Byfield, Northamptonshire

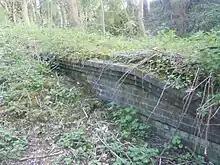
Byfield railway station platforms

Byfield was also the home of British folk-rock singer-songwriter Sandy Denny, and her husband Trevor Lucas, from 1974 until her death in 1978. A number of Sandy's demos issued since her death (most notably on the 2004 box set A Boxful of Treasures) were recorded at home in Byfield and in 2017 the BBC unveiled a plaque commemorating her last professional gig in Byfield Village Hall.